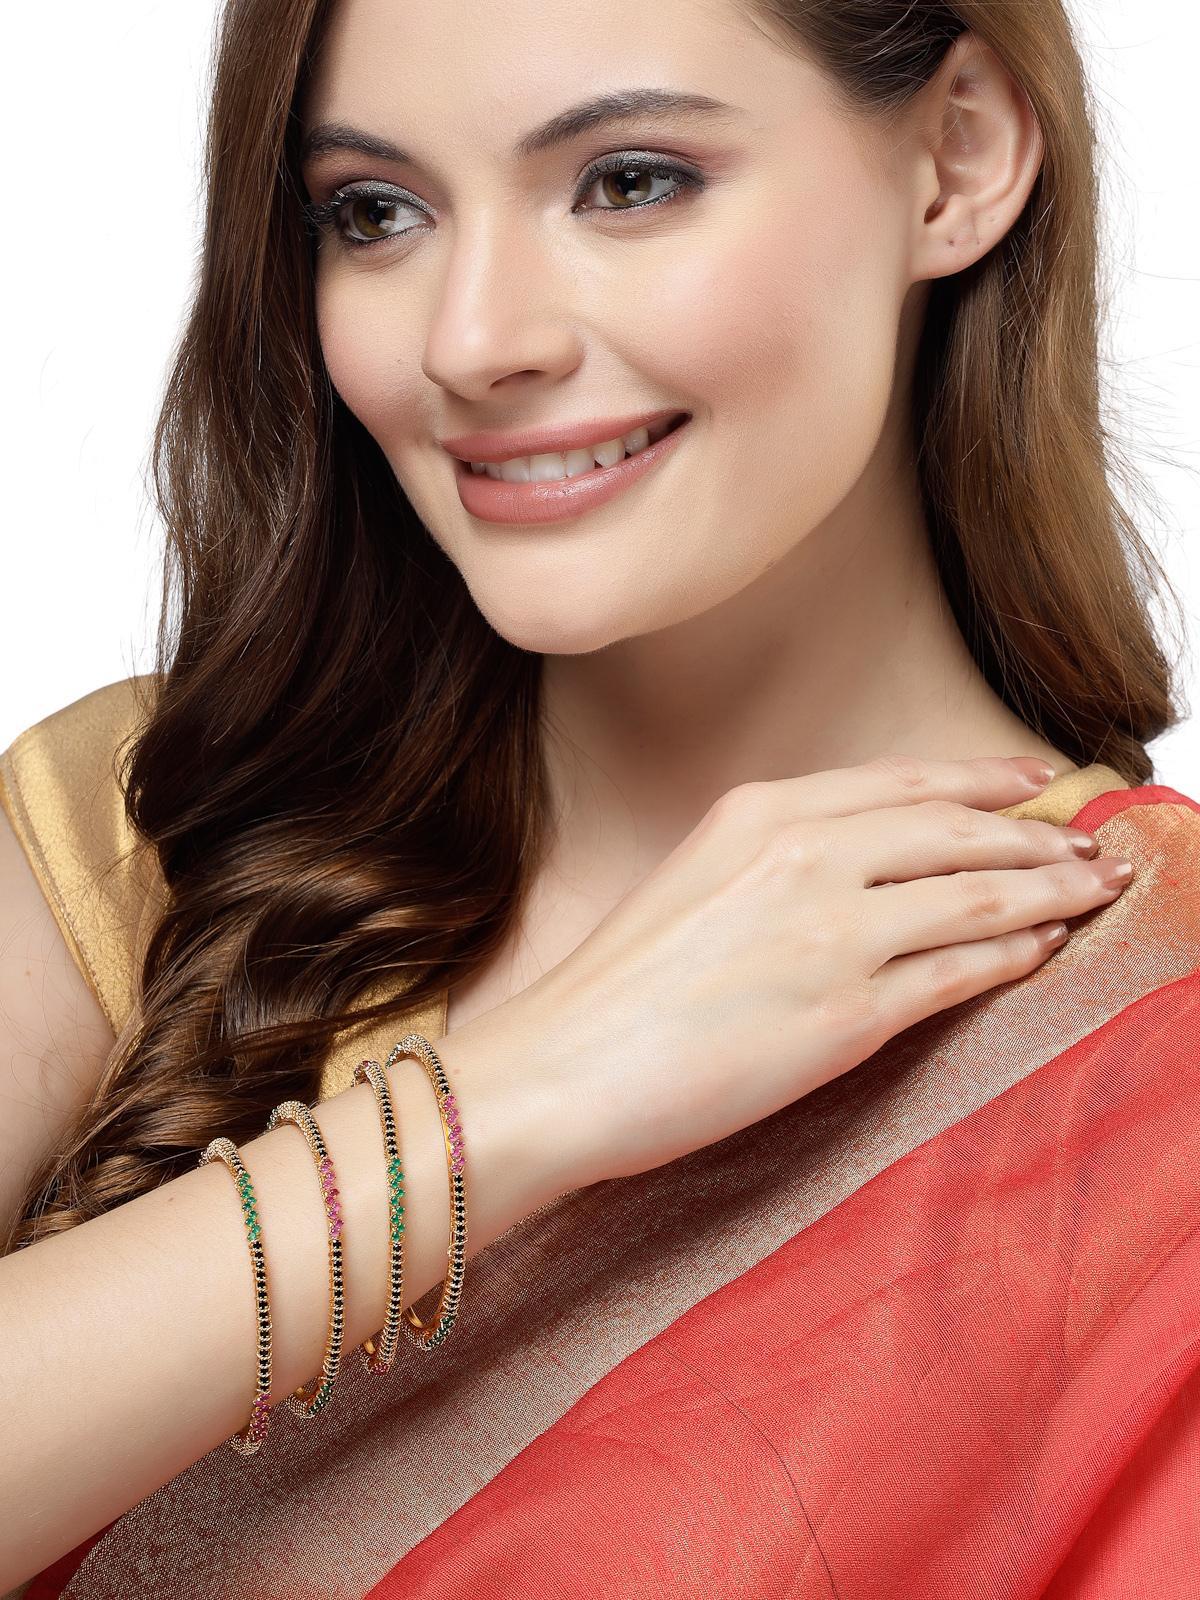
Sukkhi Classical Gold Plated Red And Green Thin Bracelet Bangle Set Jewellery for Women & Girls | Set of 4 Latest Design | Birthday Anniversary Gift for Women|B105871_2.6
Type: Bracelets & Bangles
Brand: Sukkhi
Price: Rs. 1028
 Adorn your wrists with the Sukkhi Classical Gold Plated Thin Bracelet Bangle Set for Women & Girls. This set of four emanates classical charm with a beautiful blend of red and green, showcasing the latest design trends in a traditional style. The gold-plated finish adds an exquisite touch to any ensemble. Sized at 2.4, 2.6 and 2.8, these thin bracelets make for a perfect birthday or anniversary gift, celebrating timeless elegance and cultural richness for the special women in your life with a set that's both classic and versatile.Disclaimer:There may be slight variation in shade and colour due to photographic effects and monitor settings
Included: 4 Bangles